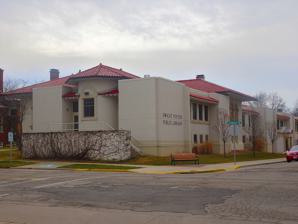
Building: Dwight Foster Public Library
Country: United States of America
Year built: 1916
American public library founded 1892 Dwight Foster Public Library 42°55′35″N 88°50′06″W / 42.92637787096602°N 88.83503886558039°W / 42.92637787096602; -88.83503886558039 Location 209 Merchants Avenue Fort Atkinson, Wisconsin , United States Type Public Established 1892 Branch of Bridges Library System Access and use Population served 21,829 Other information Website www .fortlibrary .org Dwight Foster Public Library is a public library in Fort Atkinson, Wisconsin . Established in 1892, the Foster Library serves Fort Atkinson and surrounding communities. The total service population was 21,829 in 2016. The library serves as the resource library for Jefferson County , is a member of the Bridges Library System . Early history The idea for a public library in Fort Atkinson was first broached by two local women's clubs who used State Historical Library in Madison for research on their book topics. It was also discussed at a local meeting of the Women's Christian Temperance Union on November 4, 1889. On March 10, 1890, the twenty-one women present pledged to raise $100 towards a new library. At the W.C.T.U. meeting on December 7, 1891, Mrs. W. H. Rogers, president of the society, acted as chairman and appointed a committee to petition the city council to ask the voters to appropriate $500 for a free public library. On January 4, 1892, the City of Fort Atkinson voted to spend $500 for library purposes. However, the city council discovered there was no money left in the city treasury. In response, on January 12, 1892, at a W.C.T.U. meeting, a committee was appointed to raise the $500. The W.C.TU. donated $100 and in a few months the $500 was pledged. By May 21, 1892, they had raised $80 through cost suppers, $20 by donations and $400 from the pledges. On May 25, 1892 the city agreed to fund equipment and maintenance and the city's public library officially commenced. Building history Fort Atkinson's first library was located at 115 South Main Street, at the northeast corner of Main Street and East Milwaukee, on the second floor of the Wigdale building . In March 1901, the library committee voted to request a donation from Andrew Carnegie , but no reply to their letter was received. In 1904, the committee again wrote to Carnegie, asking for $10,000.  His private secretary responded, saying that Carnegie felt the current library facilities were adequate. Thus, this public library is not a Carnegie library . In 1910, the library board decided to move the library into more spacious quarters in its own building.  In 1910, the city purchased the new property for $3,000. Land south of the library was purchased in 1911. In 1912, Henry E. Southwell gave the city $10,000 for the purchase of a new library building, stipulating that it be named after Dwight Foster, his father-in-law and the founder of Fort Atkinson. In the spring of 1915, the city council appropriated $4,000 toward the new building and later added an additional $1,100. The Hoard residence, which had housed the library, was moved to a new location on Bluff Street and the new library was built on the old site. The new library was dedicated on October 13, 1916. The total cost was $16,695.23. A clipping from the Milwaukee Sentinel of Sunday, October 1, 1916, commented on the new library. It said that the building was unique in design and that the arrangement was ideal for a small library. "The building is of cement and hollow tile, Kellastone outside finish of green granite and red tile roof." On January 27, 1929, there was an announcement at a special meeting of the library board that the daughter of Mr. Henry E. and Mrs. Celeste A. Foster Southwell, Mrs. Mary Worcester, was donating $25,000 for a children's wing, with its own entrance to avoid disturbance to those doing research. Her only stipulation was that the architect's plans were to be submitted to her first and the new wing was to be called the Celeste A. Foster Southwell Memorial Wing. The new children's wing was dedicated January 28, 1931. The total value of the library was then estimated at $77,000. The library was housed in this building until the early 1980s; it had become increasingly overcrowded. In 1981 the library board did a feasibility study on expansion. A design that more than doubled the total floor space to 21,000 square feet was approved. The cost was estimated at $600,000 and half the funds were successfully raised from private sources. The expansion was completed in 1983. A third expansion was completed in 2011. An addition of 12,000 square feet and reconfiguration took place from March 2010. The project was completed in ten months while the library operated at a temporary location. On February 1, 2011, the newly renovated and expanded (to 33,000 square feet) library reopened. The project cost $5.5 million. Other History In 2017, Dwight Foster Public Library presented a series of programs based on Atul Gawande's book " Being Mortal ," and held a number of fundraisers and other programs as well. Artist Marcus Tauch's art has been featured in public display at the Dwight Foster Public Library. In 2020 the library hosted a discussion of "Such Anxious Hours: Wisconsin Women’s Voices From the Civil War," as well as a travel series. References